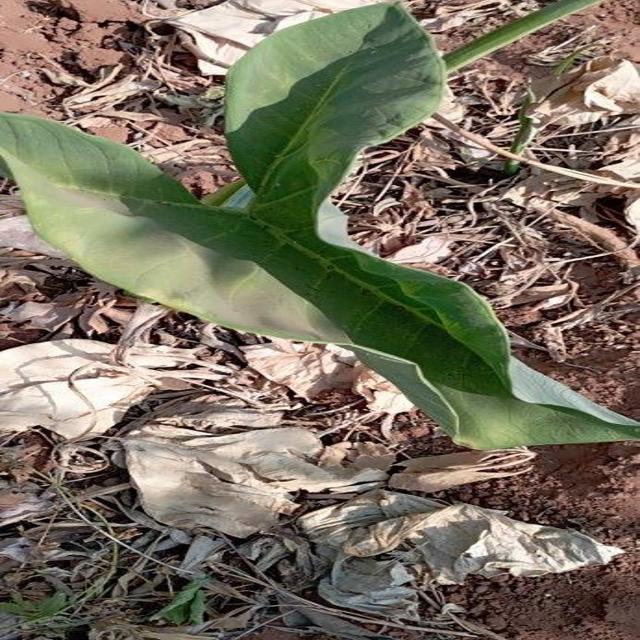
Label: Early_Blight